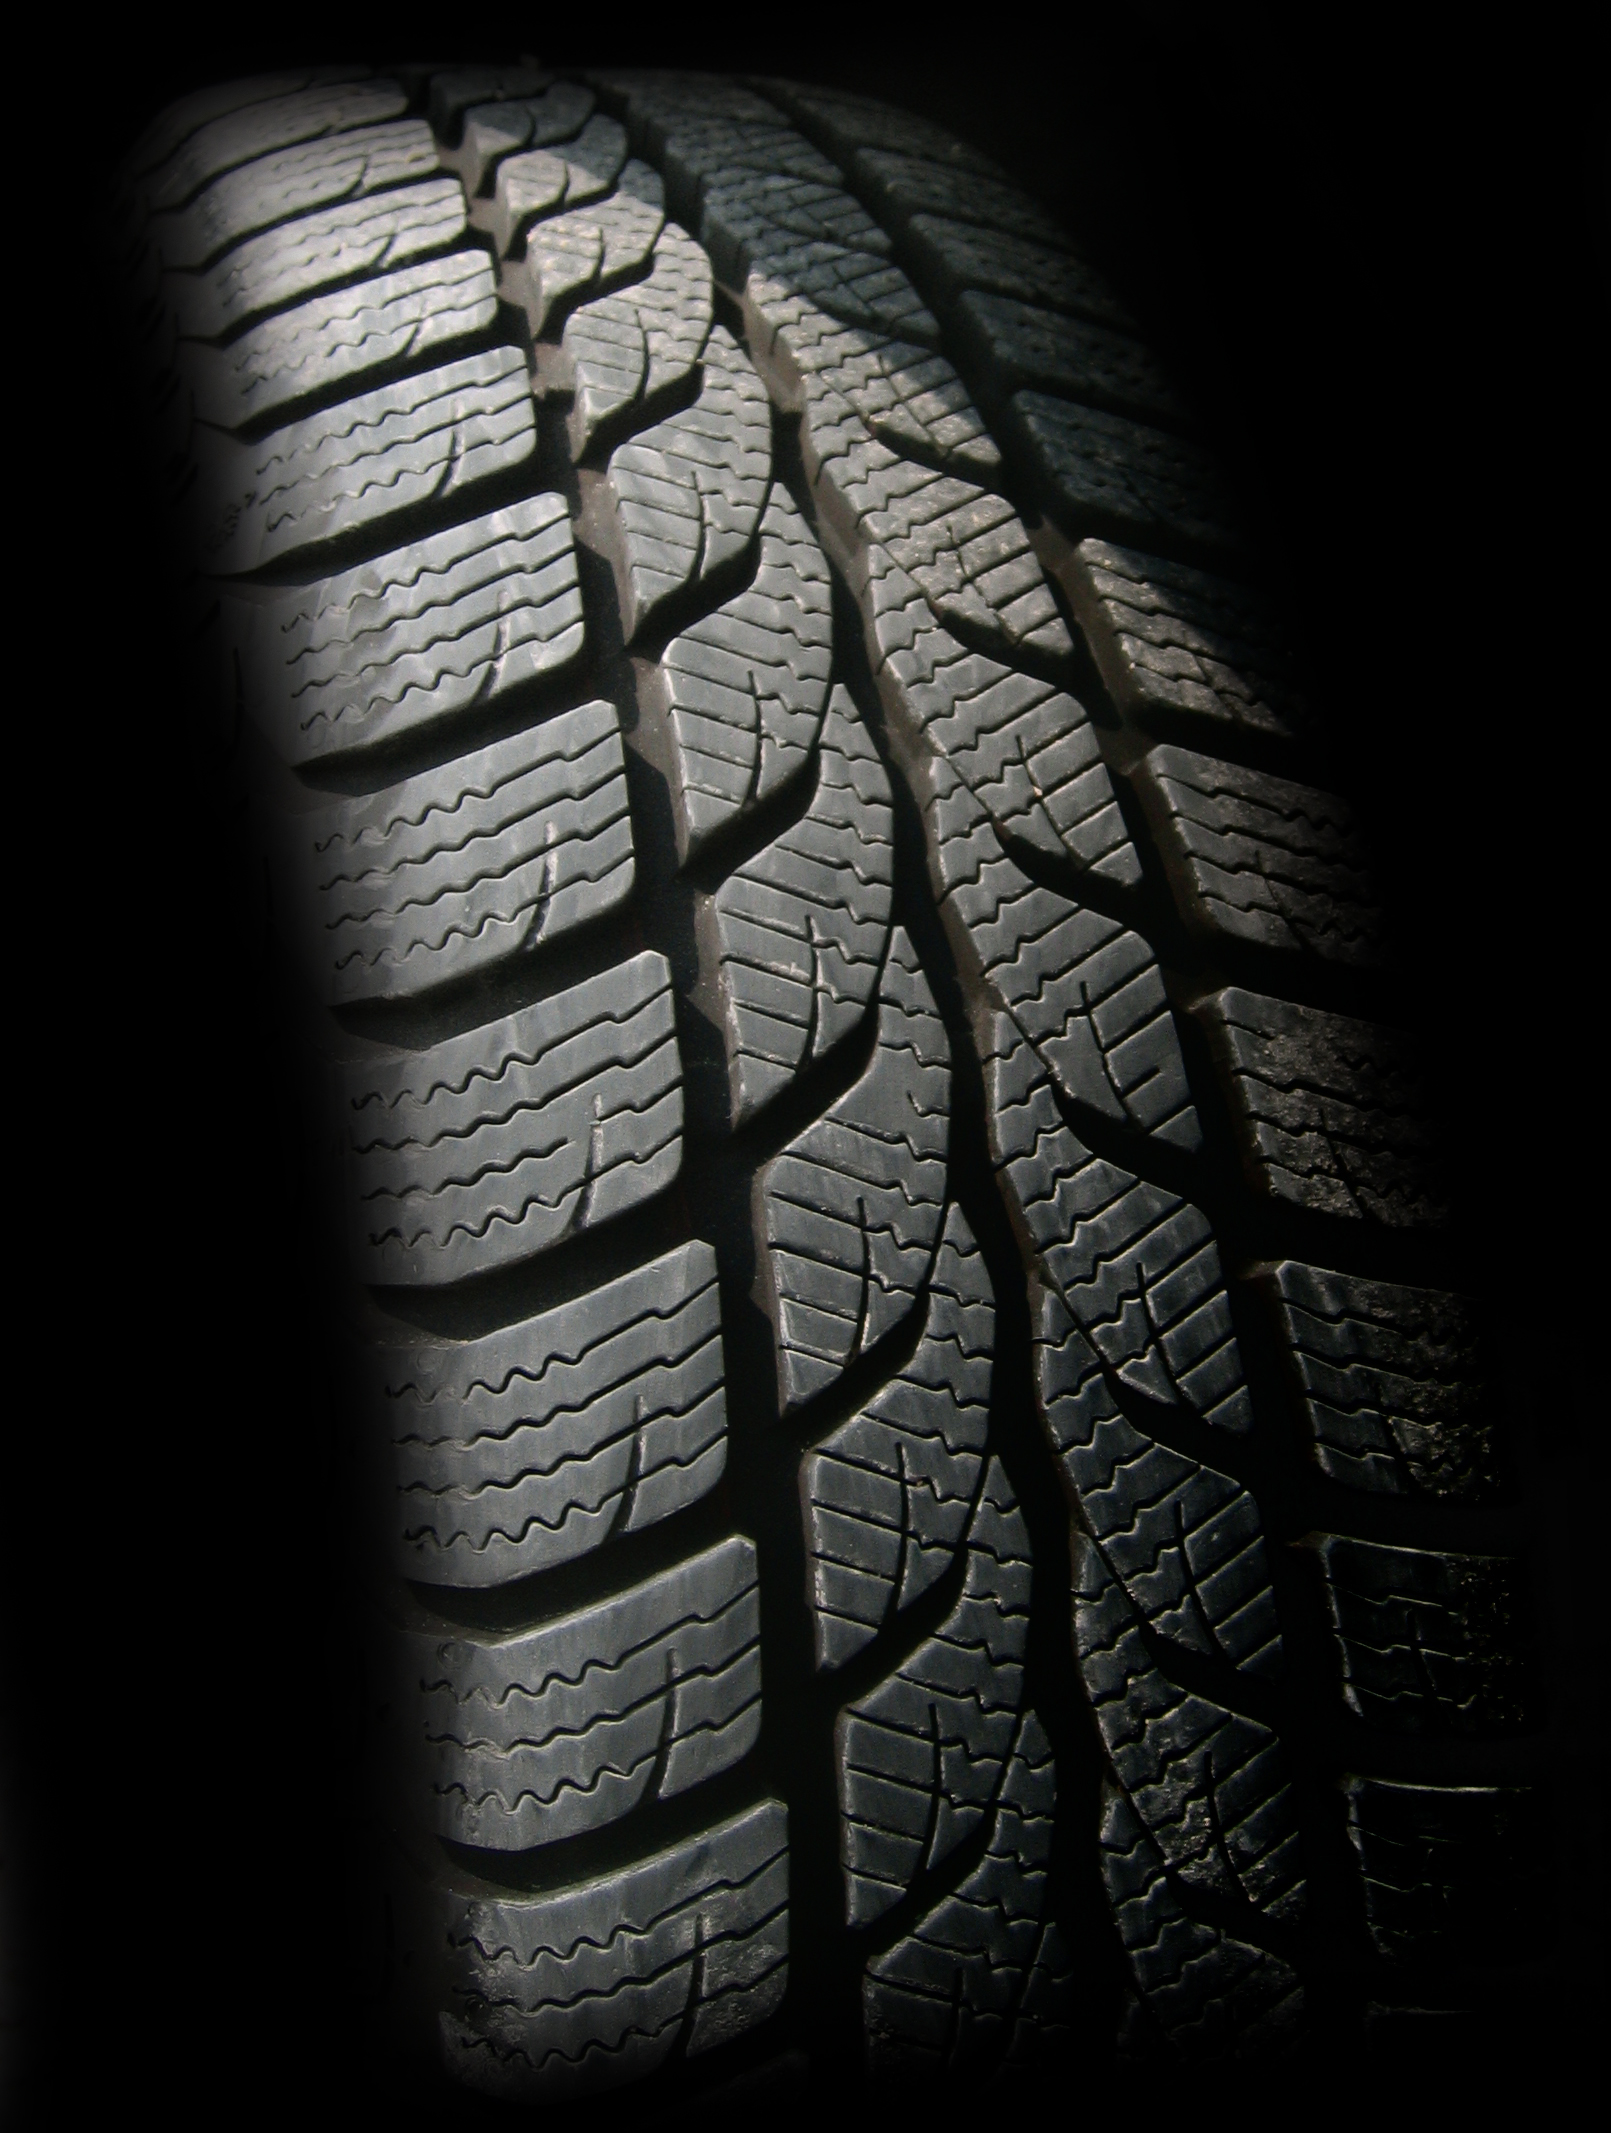
black and white, car, wheel, texture, part, dark, pattern, soil, auto, black, monochrome, tire, close up, font, design, symmetry, grip, rubber, tread, auto part, monochrome photography, automotive tire, tire care